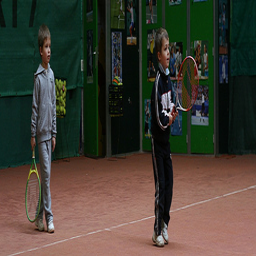
Two young boys holding tennis racquets on a tennis court.
Two young boys play tennis on an indoor court.
Two kids on a tennis court playing tennis
Two children play tennis on a court with rackets.
two small children holding tennis rackets near each other